Wade H. McCree

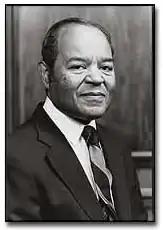
McCree as Solicitor General.

McCree left the Sixth Circuit when President Jimmy Carter appointed him United States Solicitor General. As Solicitor General, McCree served as the head appellate lawyer for the United States Government and represented the administration in cases before the United States Supreme Court.